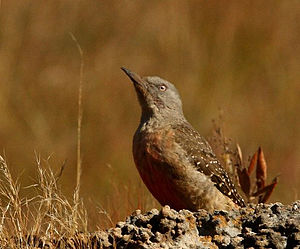
Jordspætte
Jordspætte er en fugleart, der lever i det sydlige Afrika.